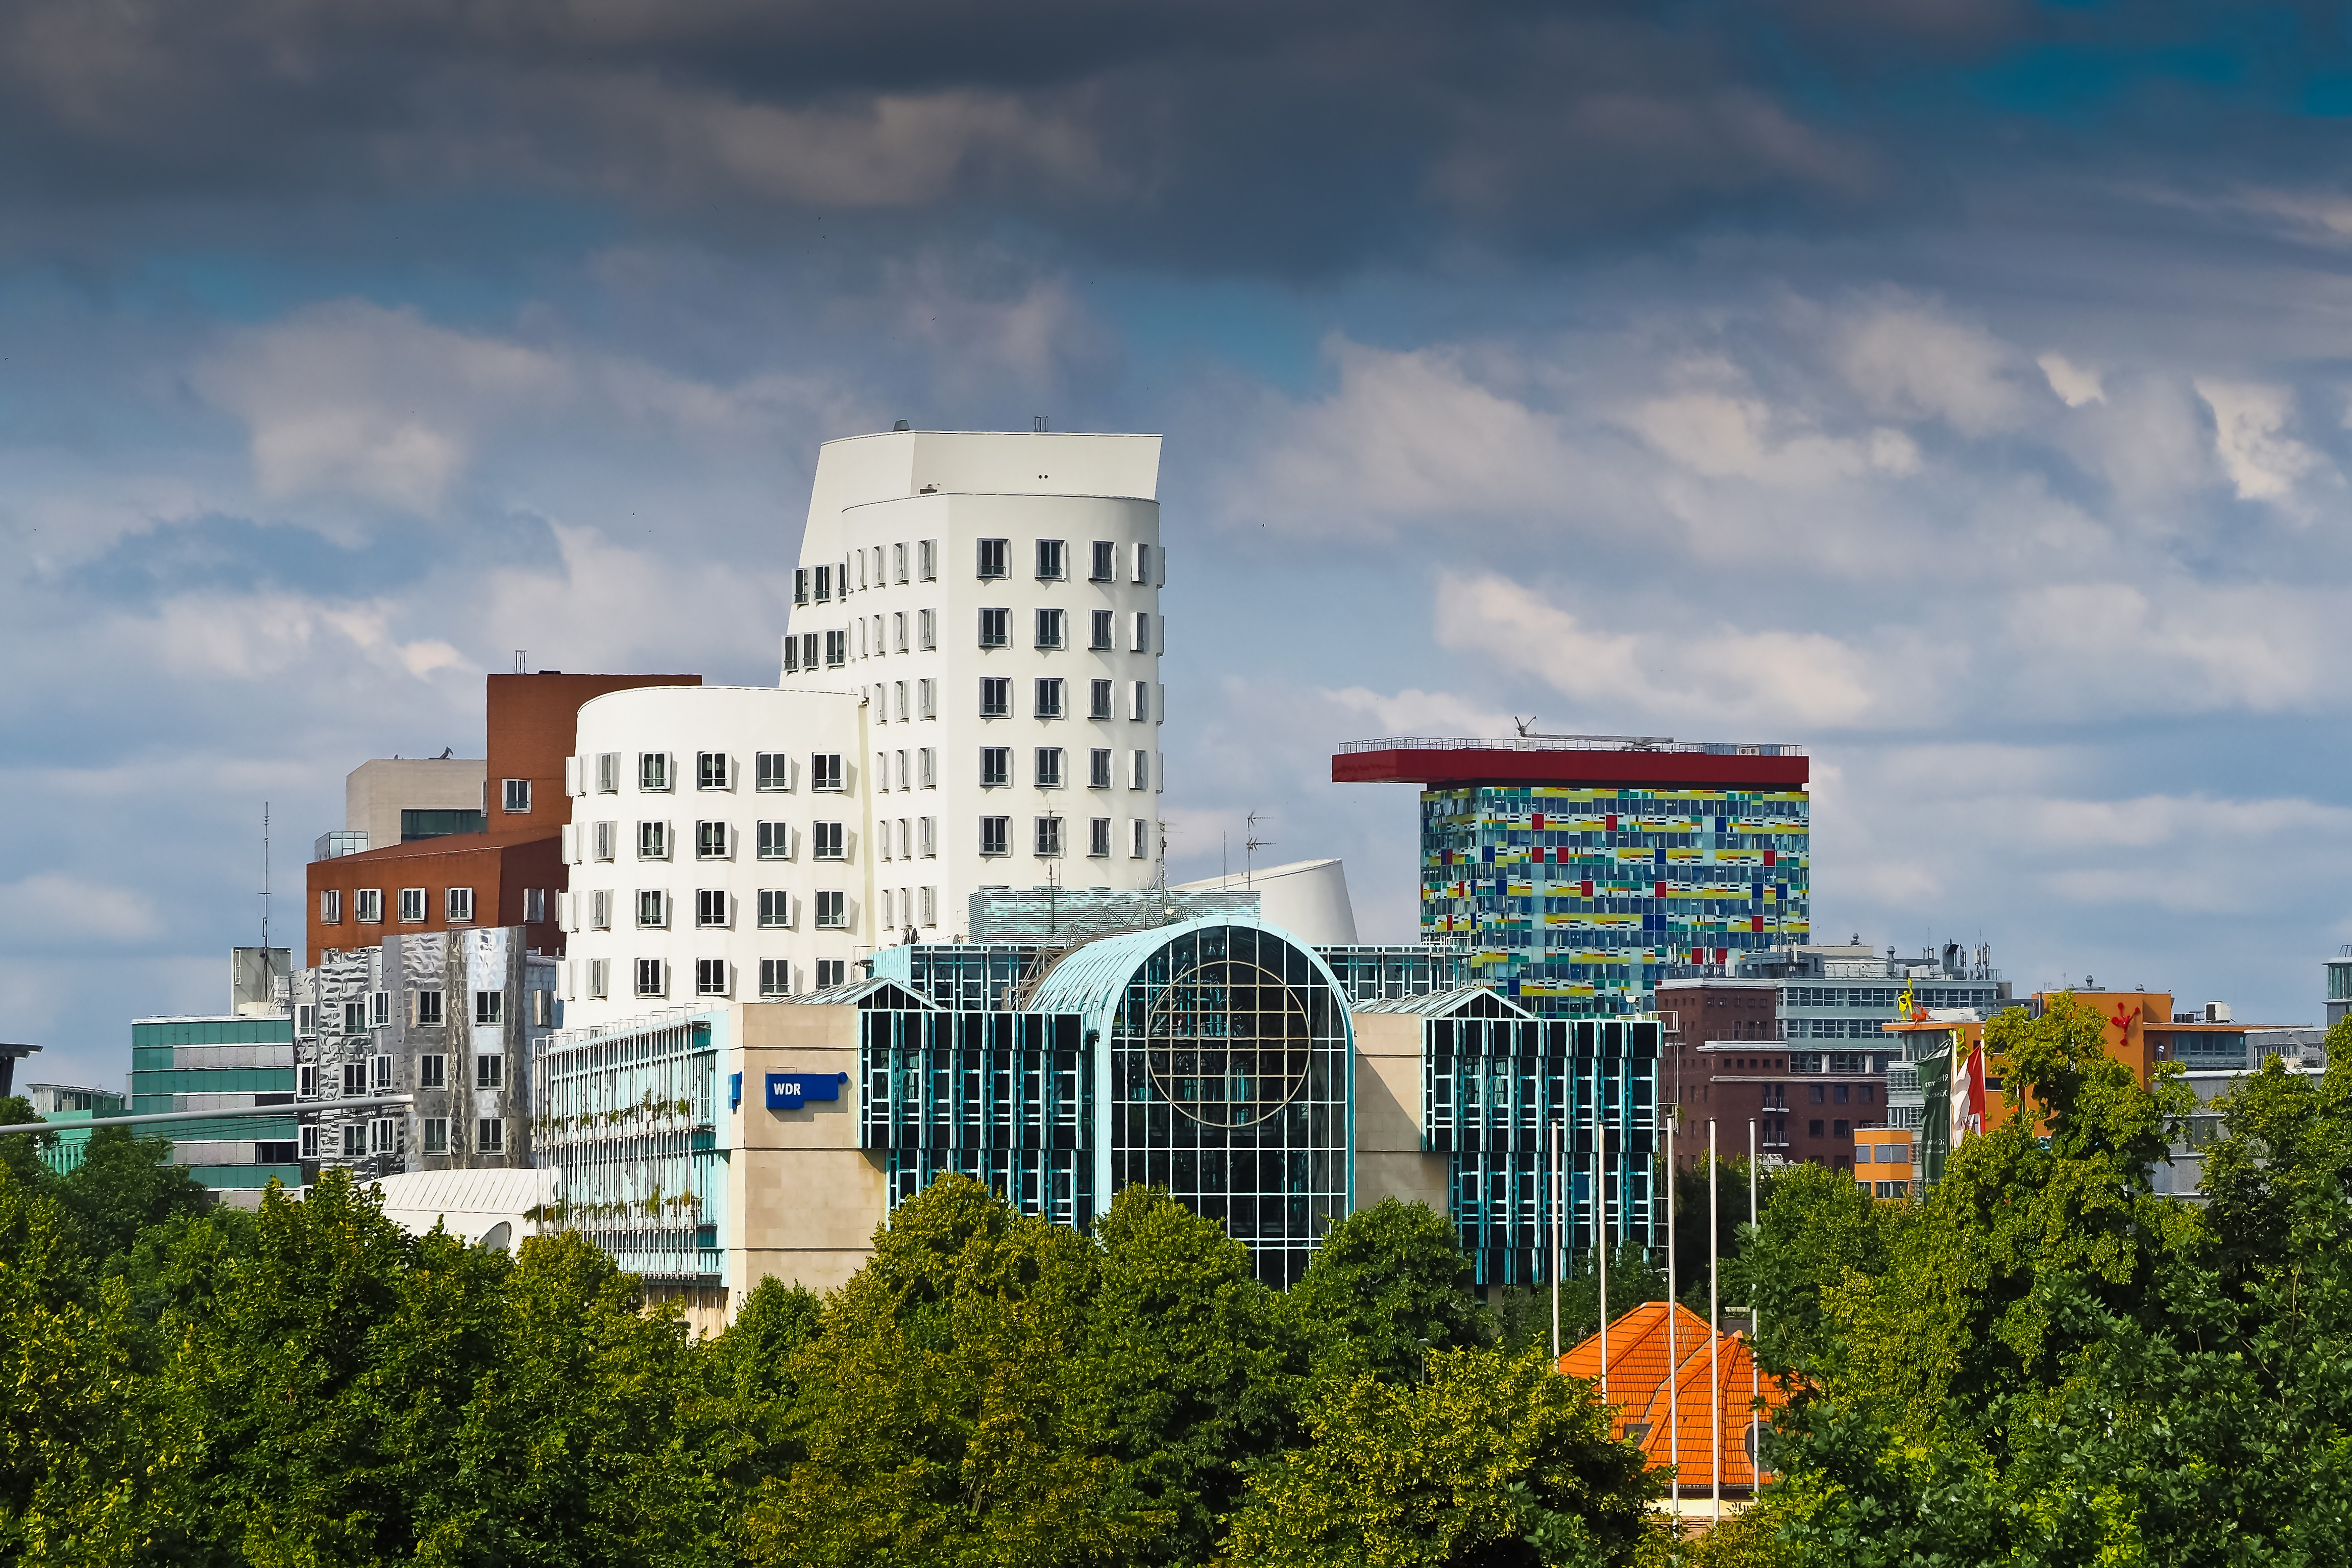
horizon, abstract, architecture, sky, skyline, glass, building, city, skyscraper, urban, stone, cityscape, downtown, suburb, landmark, facade, port, modern, tower block, modern architecture, clouds, bricks, gehry, metropolis, neighbourhood, dark clouds, hauswand, housewife, dusseldorf, covered sky, bowever, media harbour, gehry buildings, urban area, residential area, human settlement, atmosphere of earth, metropolitan area